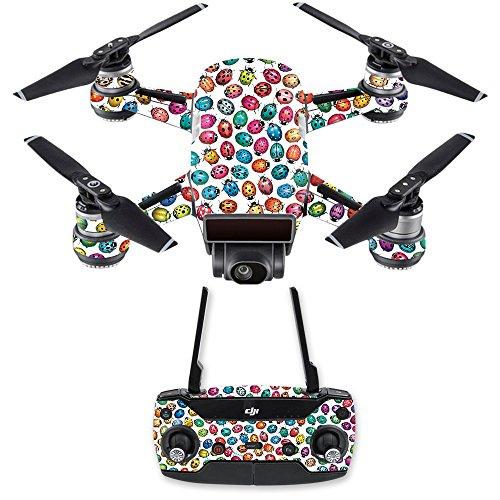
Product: MightySkins Skin Compatible with DJI Spark Drone & Controller - Color Bugs | Protective, Durable, and Unique Vinyl Decal wrap Cover | Easy to Apply, Remove, and Change Styles | Made in The USA
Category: Toys & Games | Hobbies | Remote & App Controlled Vehicles & Parts | Remote & App Controlled Vehicles | Quadcopters & Multirotors
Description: SET THE TREND: Show off your unique style with MightySkins for your DJI Spark Drone and Controller Don’t like the Color Bugs skin We have hundreds of designs to choose from, so your Spark Drone and Controller will be as unique as you are.
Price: $24.99